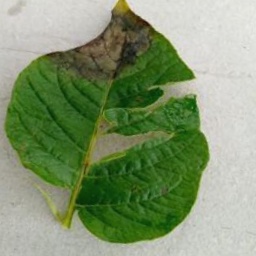
Etiqueta: Late Blight